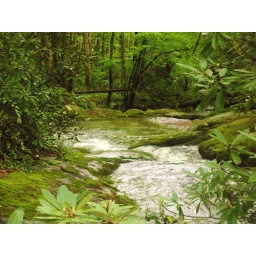
Ride from SC to IL. This is a mountain river in North Carolina